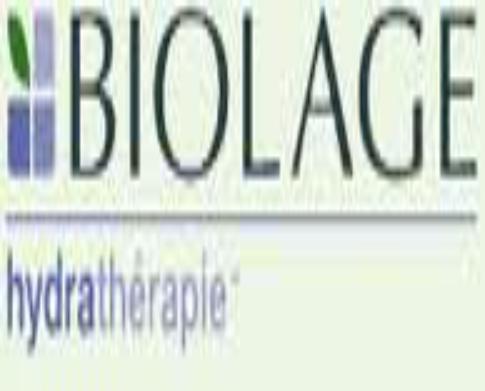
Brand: Biolage
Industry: Necessities